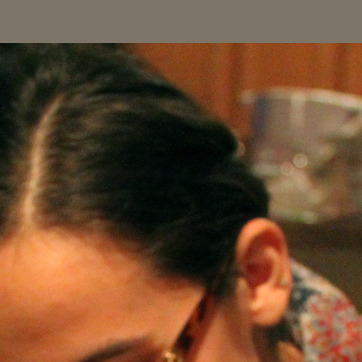
Material: hair